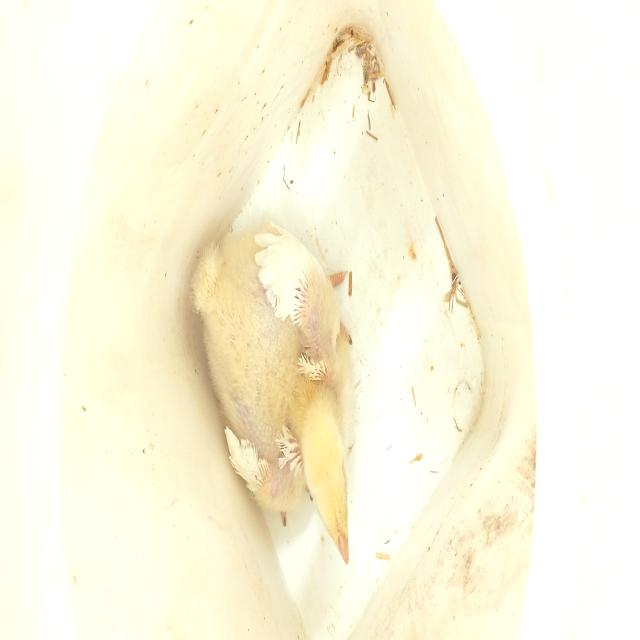
Weight: 601 g